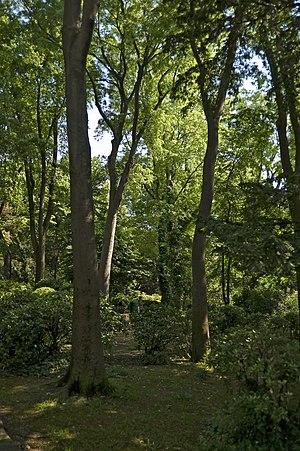
jardin Papadopoli, Venise
Les Giardini Papadopoli sont des jardins publics de Venise d'une superficie de 8 800 m² environ, situés dans le sestiere Santa Croce.
Le rio dei Tolentini ou rio de la Croce est un canal de Venise dans le sestiere de Santa Croce.